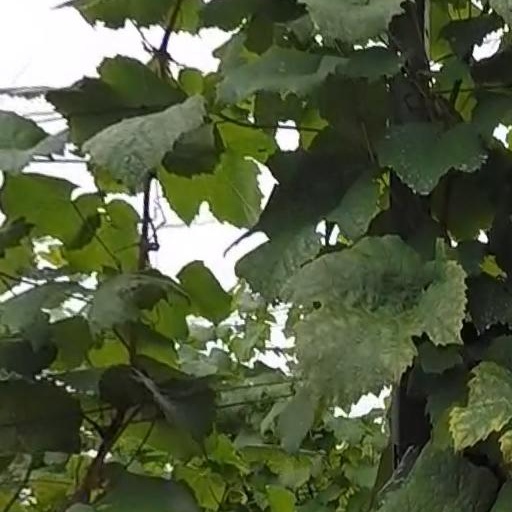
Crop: grape